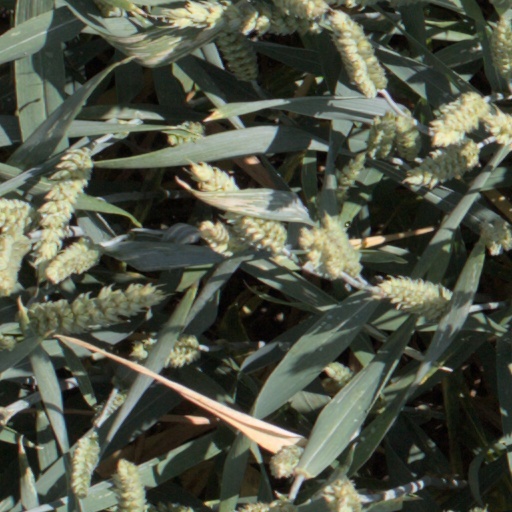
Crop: wheat